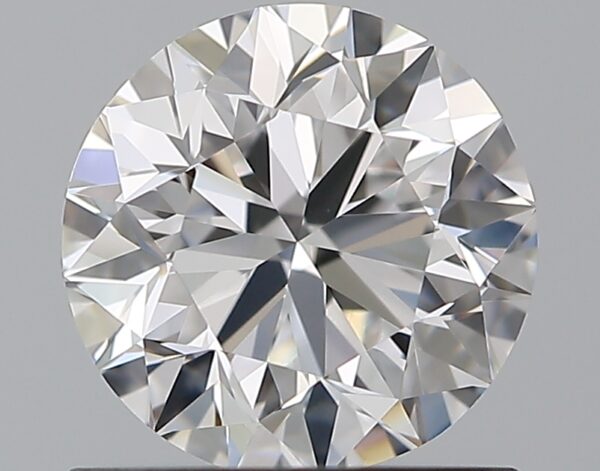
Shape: round
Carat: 1
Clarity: VVS2
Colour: D
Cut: VG
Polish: EX
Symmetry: VG
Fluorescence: N
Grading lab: GIA
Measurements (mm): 6.18 x 6.25 x 4.03